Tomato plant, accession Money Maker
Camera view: bottom (45 deg); turntable rotation: 270 degrees
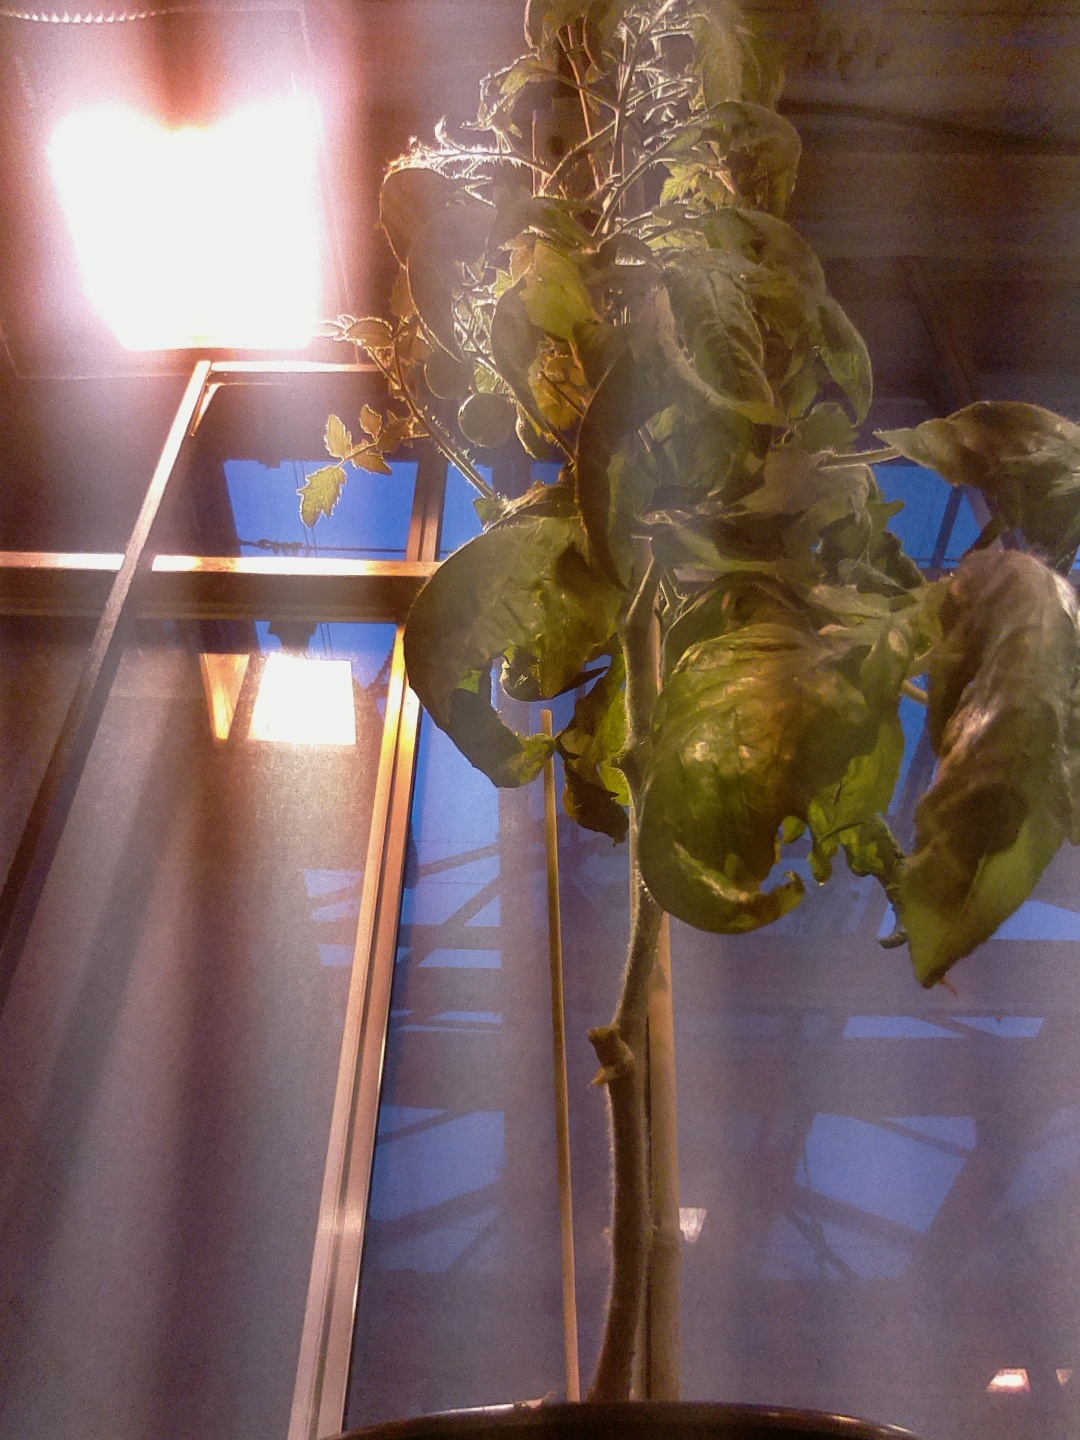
BBCH growth stage 73: 30%-40% of final fruit size